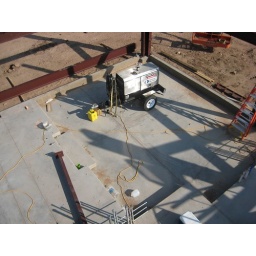
Generator sitting in the recessed floor of the media room. Photo provided by owner.